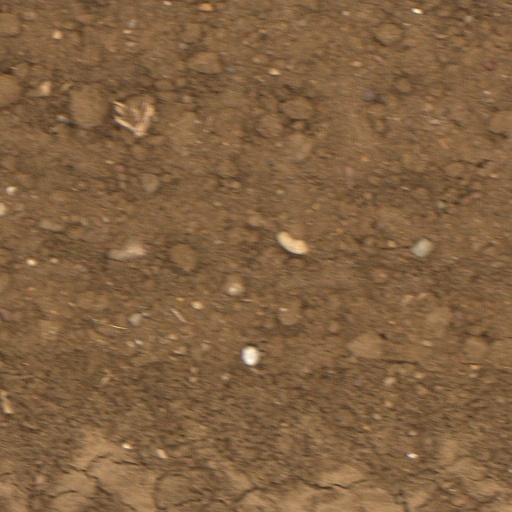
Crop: wheat